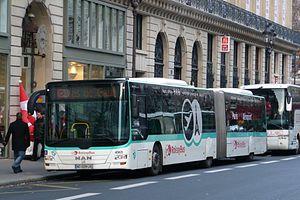
Man Lion's City GL de la ligne RoissyBus à Opéra
Les lignes de bus RATP spéciales constituent une série de lignes particulières que la Régie autonome des transports parisiens exploite soit pour effectuer des dessertes urbaines comme Castor, ligne de remplacement estival du RER C, soit pour effectuer des dessertes de banlieue à banlieue avec le Tvm et la ligne 393, lignes toutes deux gérées d'une manière proche d'un tramway à l'intérieur du département du Val-de-Marne, soit enfin pour assurer des dessertes aéroportuaires express ou touristiques.
L'aéroport de Paris-Charles-de-Gaulle, communément appelé « aéroport de Roissy-Charles-de-Gaulle » ou « aéroport de Roissy », est un aéroport international situé à Roissy-en-France, 23 km au nord-est de Paris. Il est le premier aéroport en France par son importance, la deuxième plus importante plate-forme de correspondance aéroportuaire d'Europe et le dixième aéroport mondial en 2018 pour le trafic passagers avec 72,2 millions de passagers.